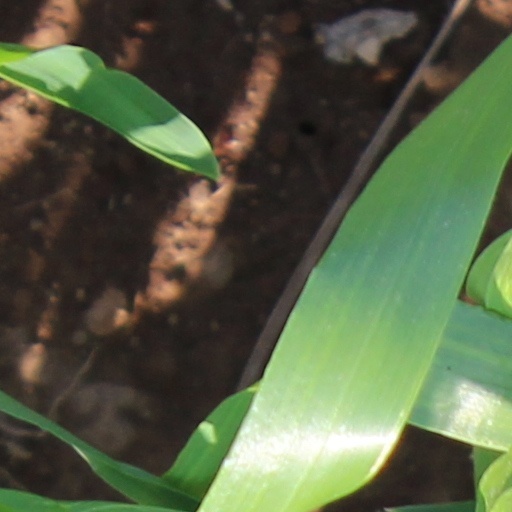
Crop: wheat